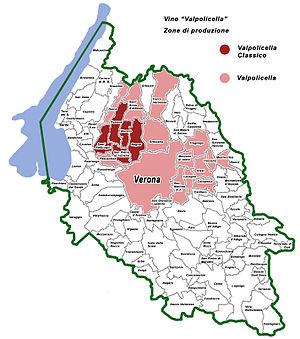
Le Valpolicella est un vin italien sec de la région de Vénétie doté d'une appellation DOC depuis le 27 décembre 1990. Seuls ont droit à la DOC les vins rouges récoltés à l'intérieur de l'aire de production définie par le décret.